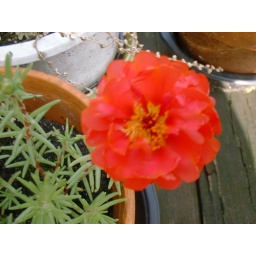
red moss rose in shadow